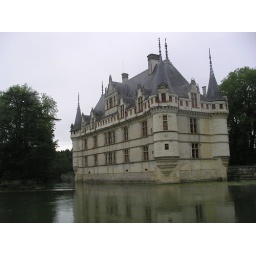
Azay Le Rideau - I castelli son nell'acqua / Castles are in the water